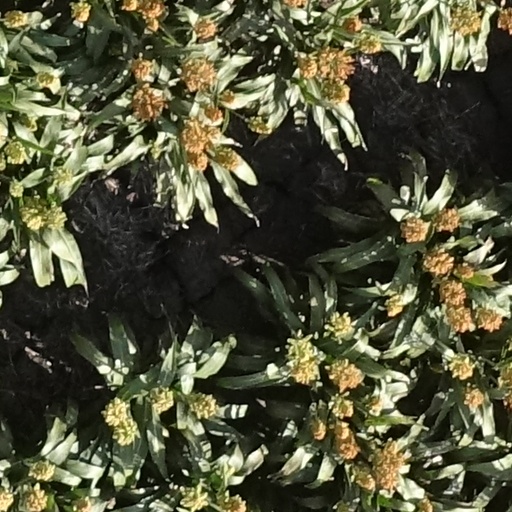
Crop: sorghum